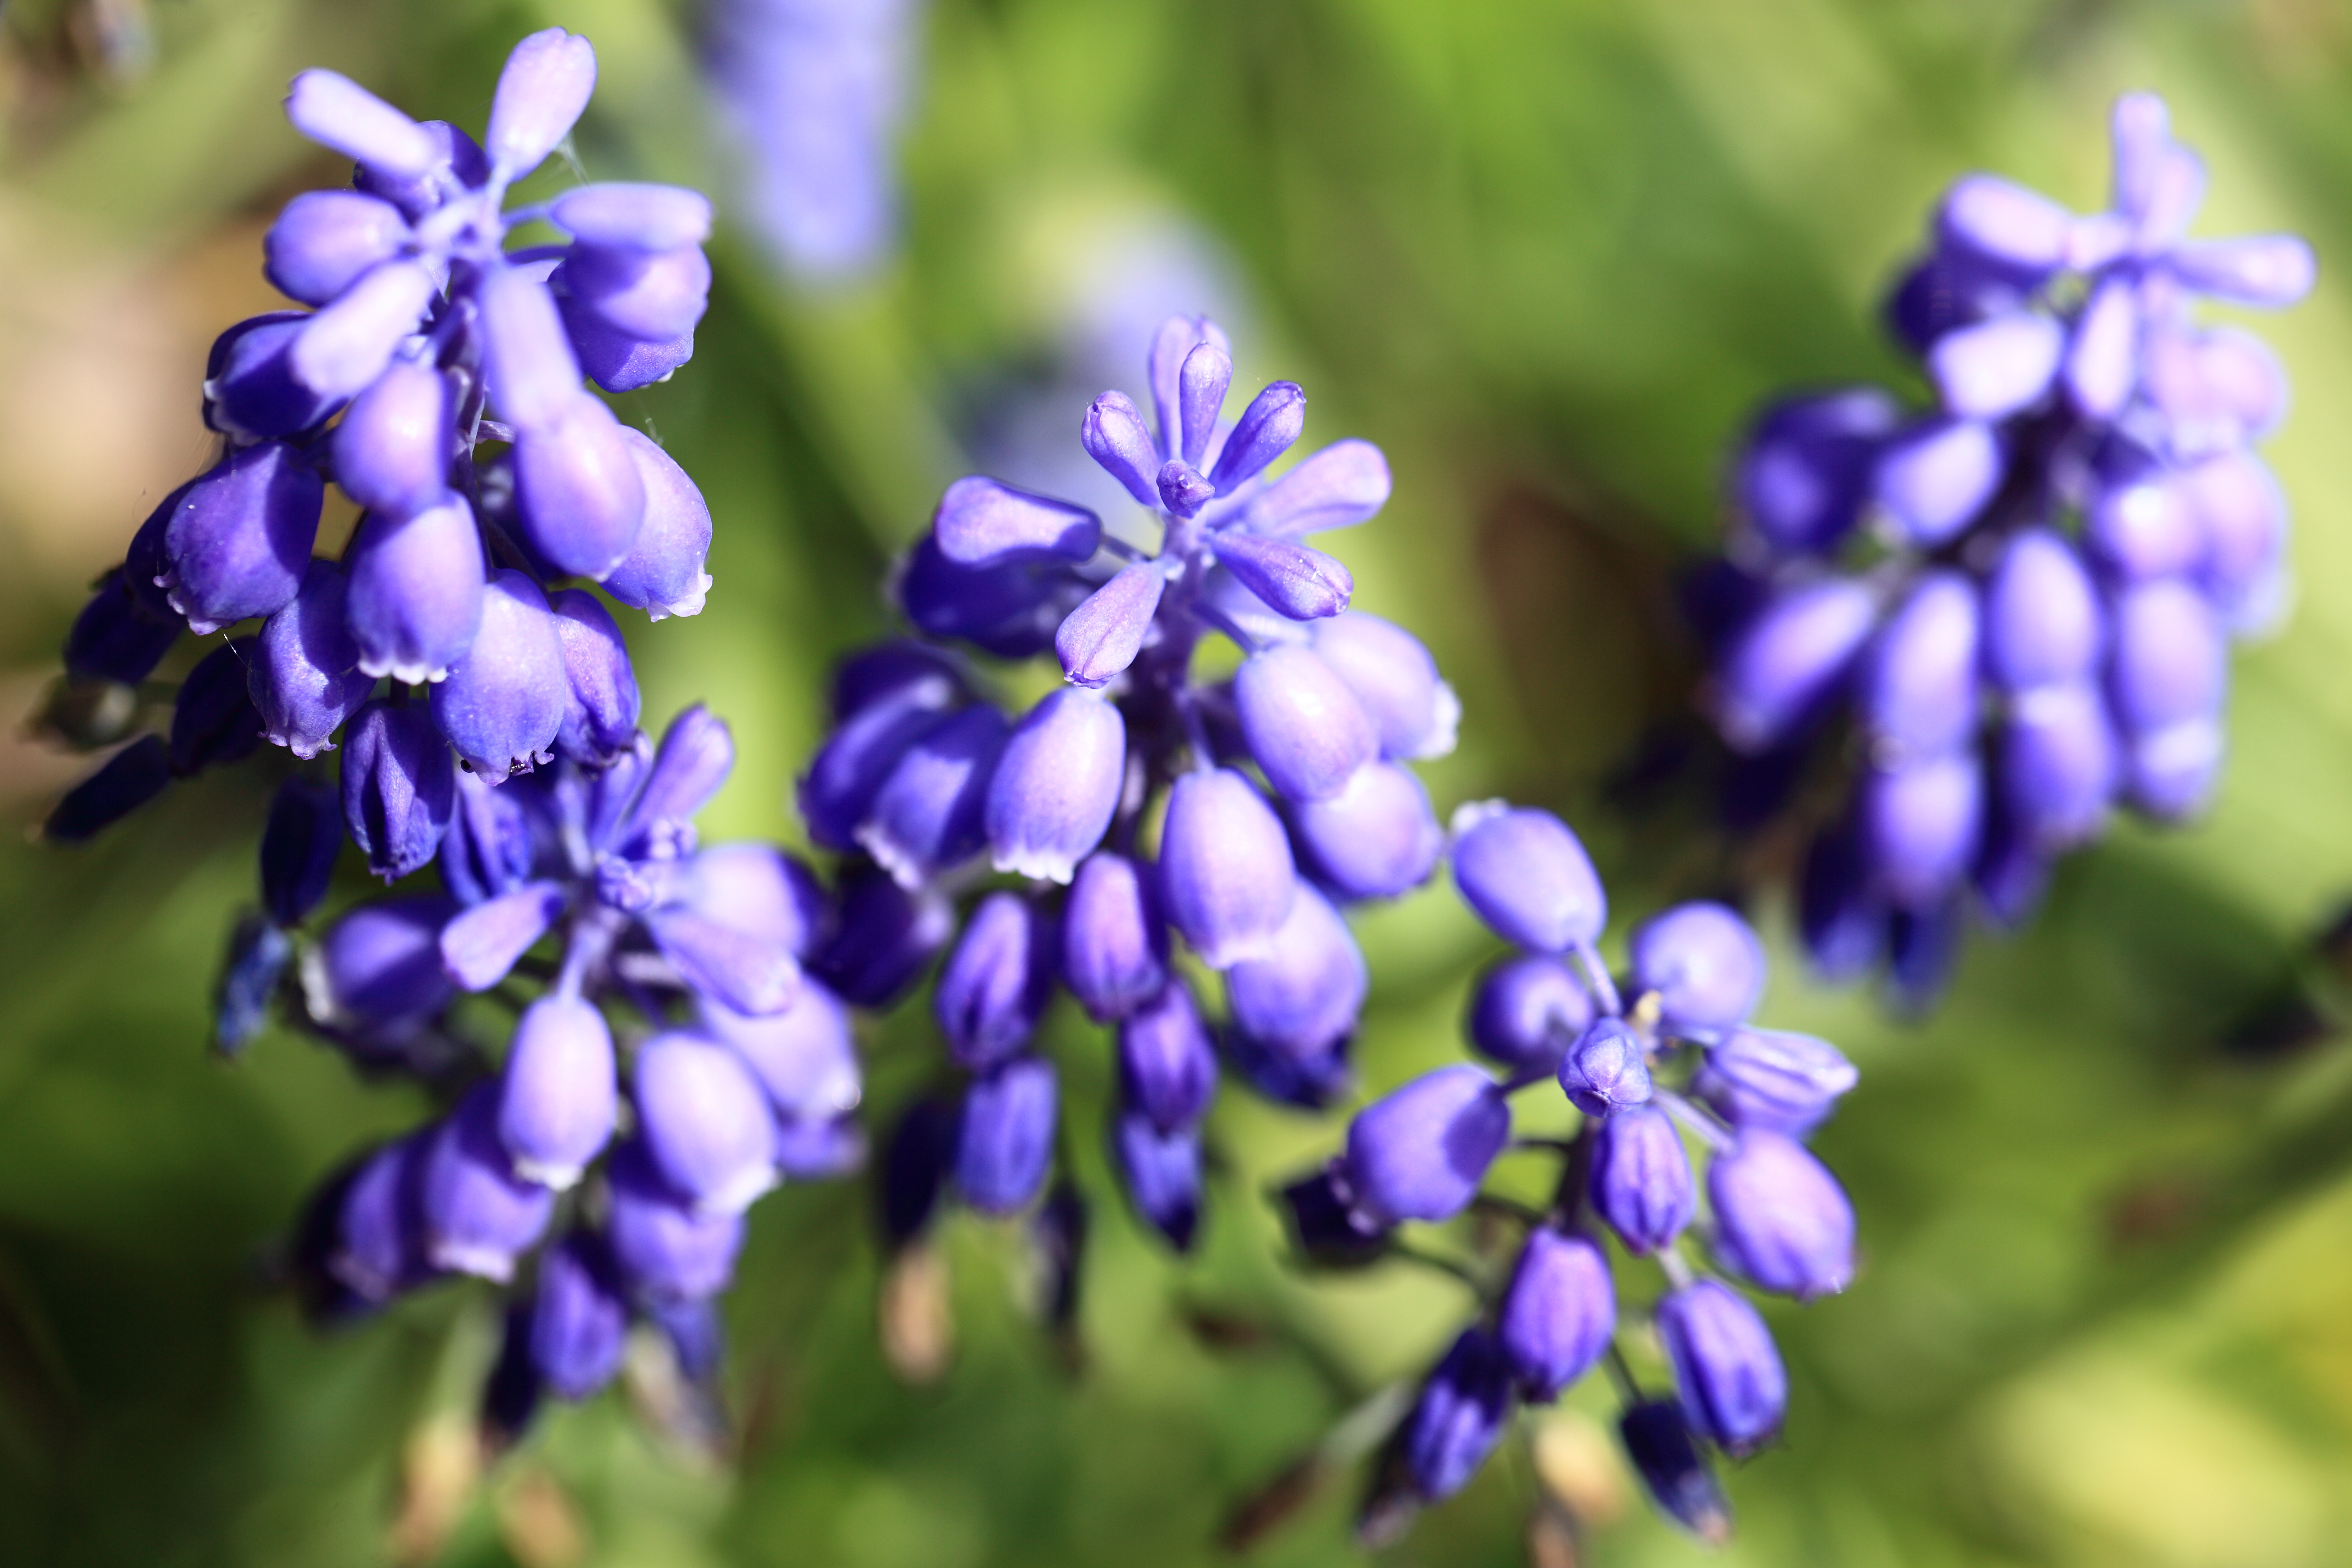
plant, flower, high, herb, park, botany, flora, botanical, wildflower, muscari, grapehyacinth, 5d, hires, markii, hi, res, resolution, ibaraki, armeniacum, mito, scilla, macro photography, flowering plant, land plant, english lavender